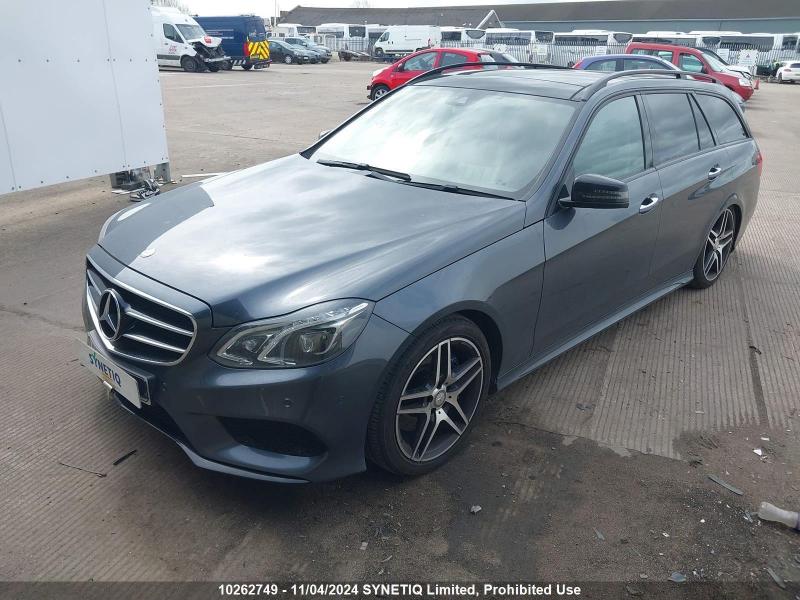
Aucun dommage détecté.
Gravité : aucun